Richard Nixon's visit to the Lincoln Memorial

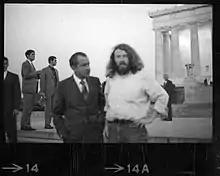
Nixon (left) at the Lincoln Memorial with student protester Bob Moustakas.

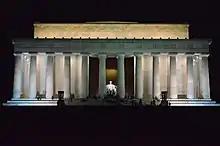
The Lincoln Memorial at night in 2014.

In the early hours of May 9, 1970, President Richard Nixon made an unplanned visit to the Lincoln Memorial where he spoke with anti-war protesters and students for almost two hours. The protesters were conducting a vigil in protest of Nixon's recent decision to expand the Vietnam War into Cambodia and the recent deaths of students in the Kent State shootings.